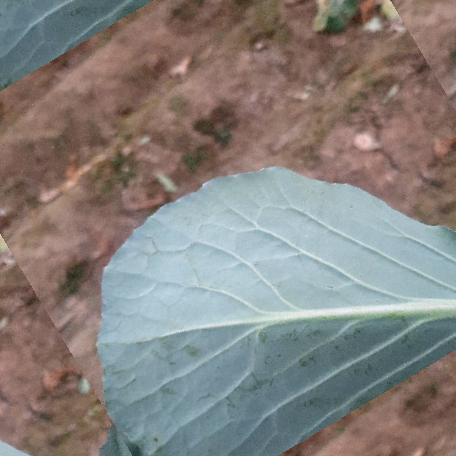
Label: Disease Free